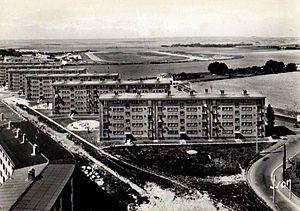
Quartier Maison-Blanche
Cette trame de l'urbanisation contemporaine de Reims est ici seulement esquissée à partir des travaux notamment du RHa et aussi ceux de François-Xavier Tassel dans sa thèse de doctorat sur la Reconstruction de Reims après la Première Guerre mondiale.
Le quartier ou plutôt la division administrative actuelle, réunie dans un même Conseil de quartier Maison-Blanche - Sainte-Anne - Wilson se situe au Sud-Ouest de Reims.